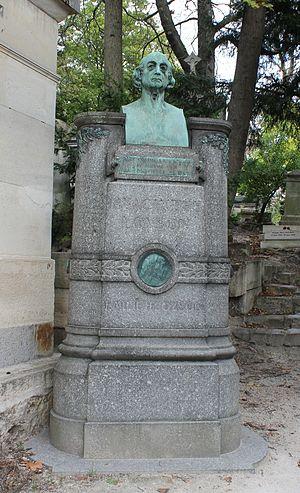
Tombe du Père Hyacinthe et de son épouse Emilie-Hyacinthe Loysonvue générale, face avant
Charles Loyson, plus connu sous son nom religieux de Père Hyacinthe, né à Orléans le 10 mars 1827, mort à Paris le 9 février 1912, est un prêtre et prédicateur français, plus particulièrement connu pour ses sermons à Notre-Dame de Paris et pour avoir été excommunié en 1869.